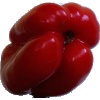
Label: Pepper Red 1